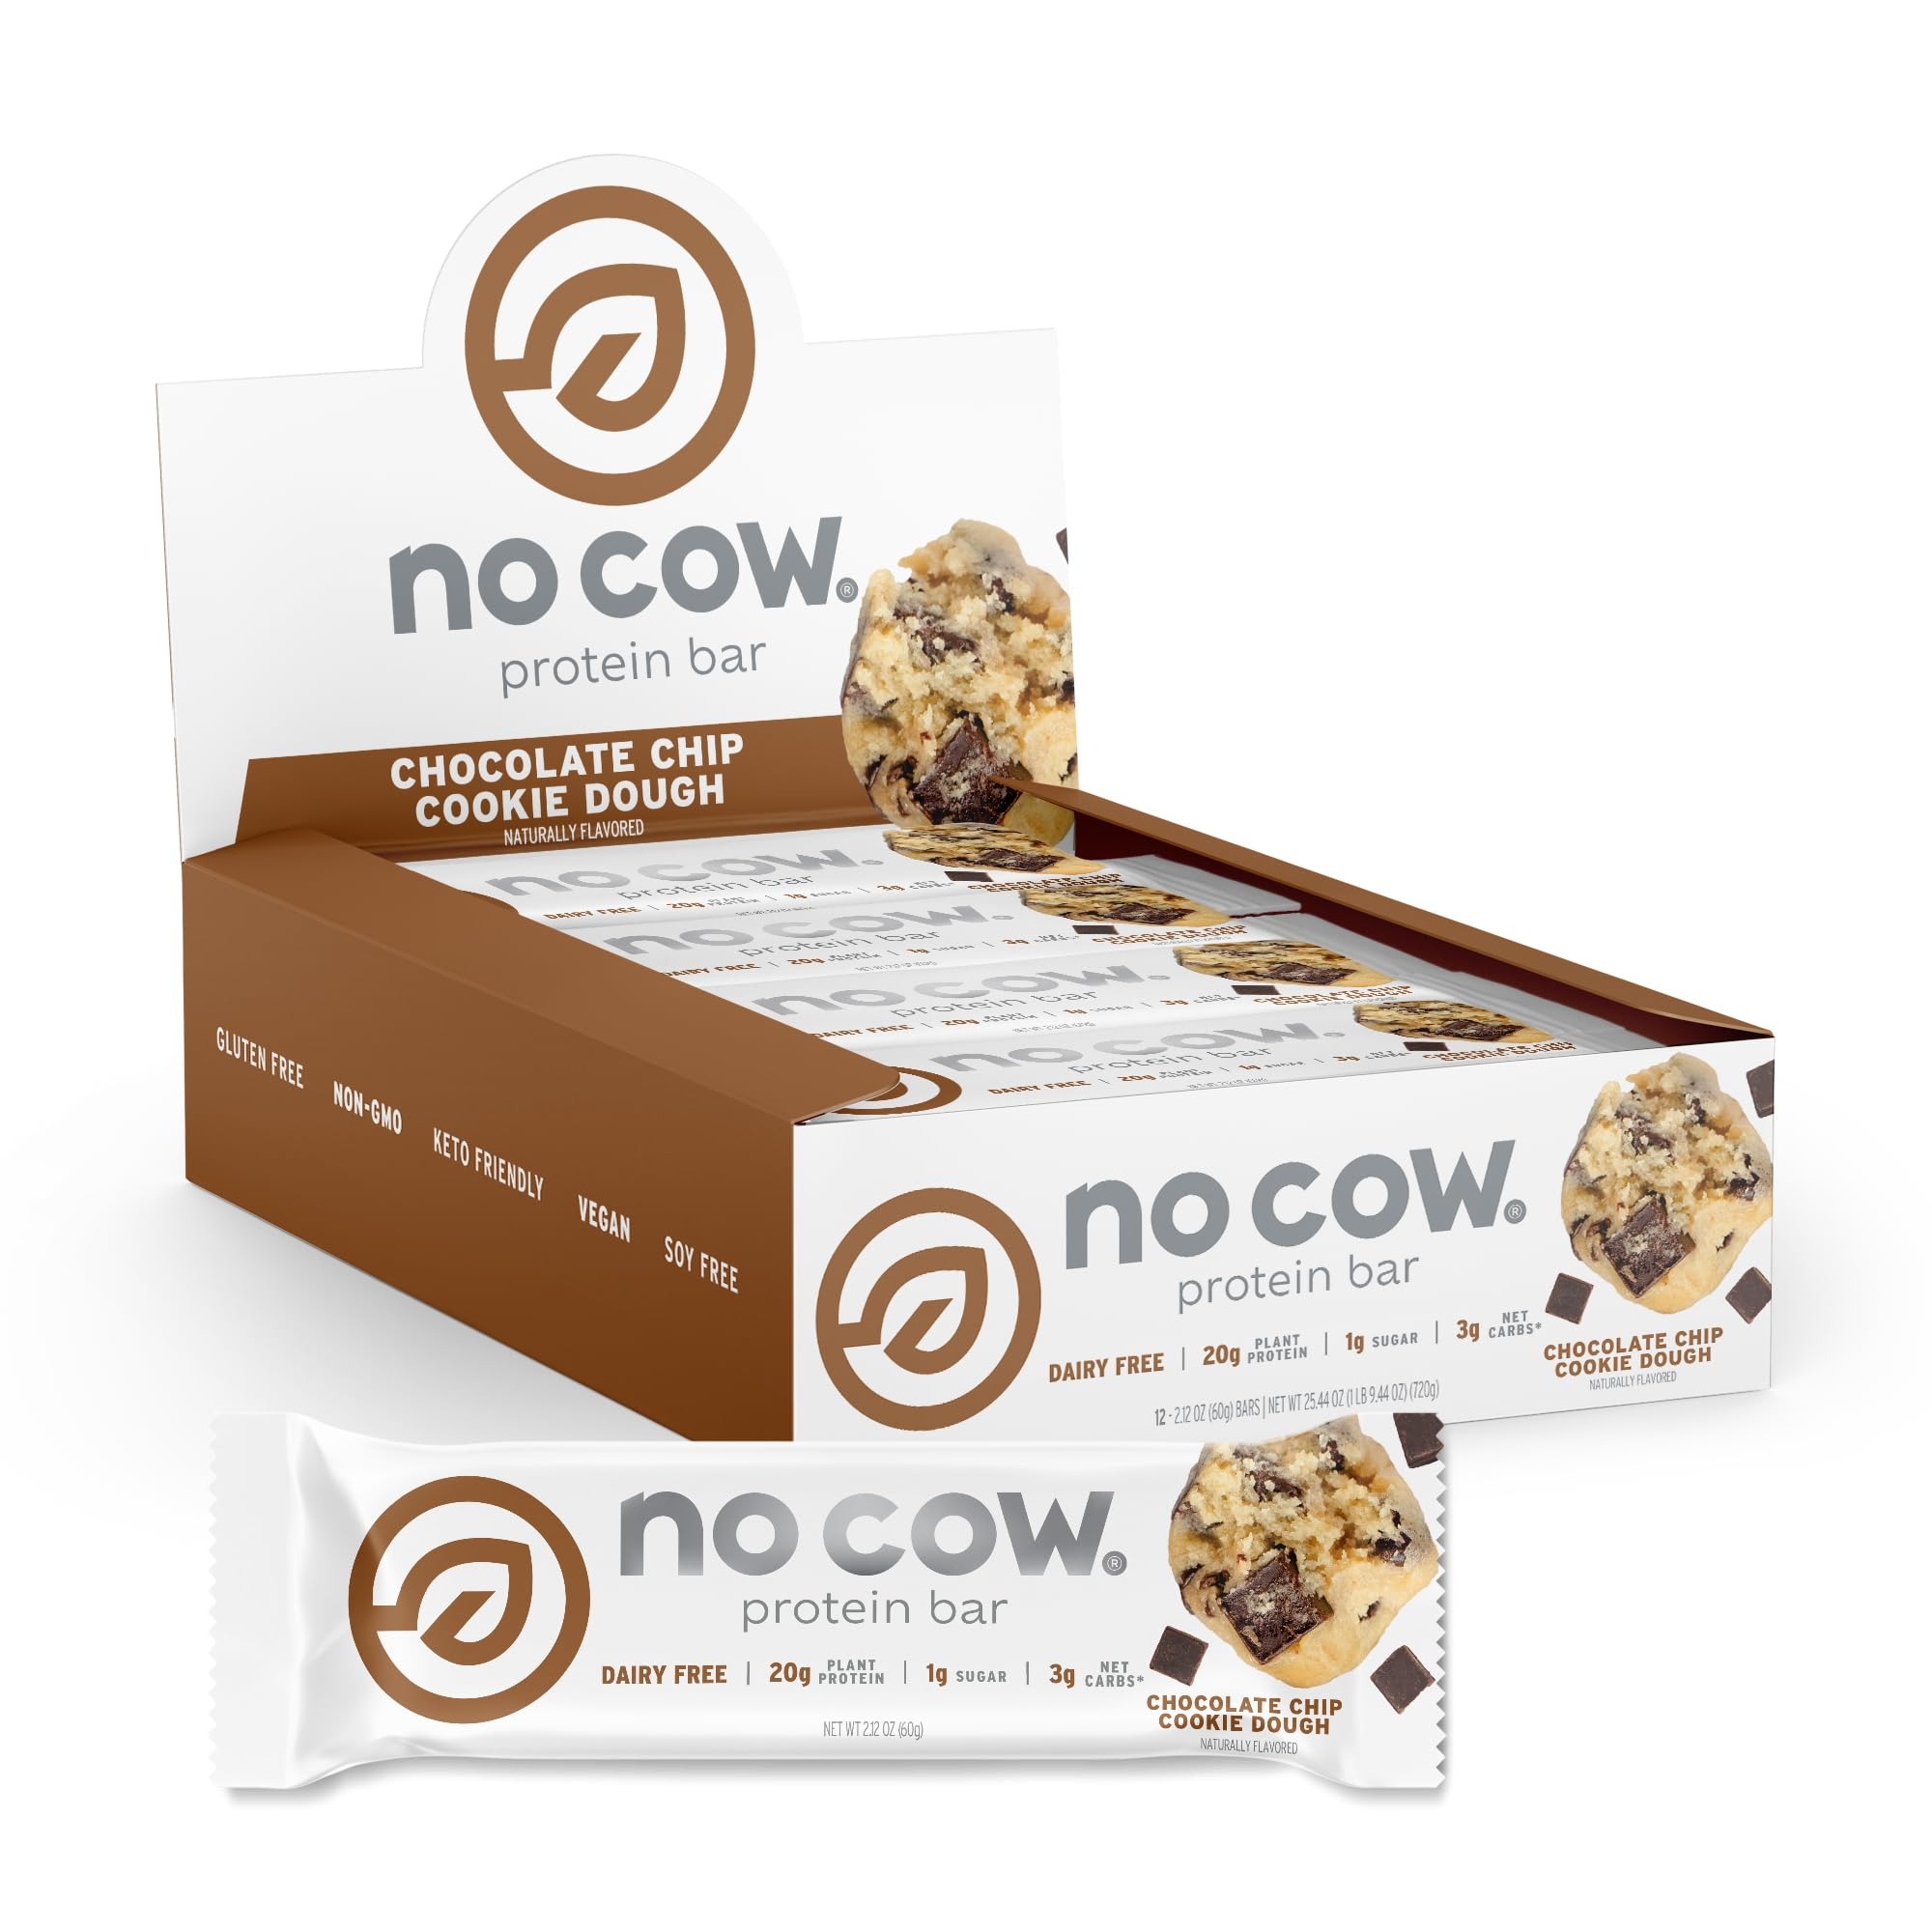
Item Name: No Cow High Protein Bars, Chocolate Chip Cookie Dough - Healthy Snacks, 20g Vegan Protein, High Fiber, Low Sugar, Keto Friendly, Dairy & Gluten Free (12 Count)
Bullet Point 1: FUEL YOUR ADVENTURES - With 20g of plant-based protein per bar, these keto snacks keep you going strong. Keto-friendly and low in sugar, they're the protein snacks you need to power through.
Bullet Point 2: WORRY-FREE SNACKING - Gluten-free, dairy-free, and non-GMO, this protein bar lets you indulge without compromises. Whatever your dietary needs, these gluten-free snacks have you covered.
Bullet Point 3: PLANT-POWERED GOODNESS - Made with wholesome vegan ingredients, every bar is packed with fiber to keep you feeling full and energized.
Bullet Point 4: DECADENT INDULGENCE - Rich cookie dough and chocolate flavors combine for a plant food lover's dream come true. Each bar tastes like a delicious dessert while still being good for you.
Bullet Point 5: REAL FOOD, REAL FLAVOR - Clean, simple ingredients you can pronounce. It's plant food the way nature intended, bursting with natural sweetness. Forget chalky protein bars.
Product Description: Candy Snacks
Value: 12.0
Unit: Count

Price: 32.99